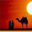
Label: camel